Water privatization in Metro Manila

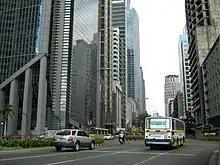
Ayala Avenue in the business district of Makati, East Manila, is named after the Ayala family that owns a conglomerate to which Manila Water belongs.

In 2001 a conflict erupted between various members of the MWSS regulatory office. The chief of the office, Rex Tantiongco, resigned in July 2001 after he failed to gain support from other members of the office for the approval of another tariff increase after the one granted by the Arbitration Panel. His successor, Herman Cimafranca, called the office a "toothless paper tiger". He said it had no role in approving tariff increases, as evidenced by the earlier referral to increase the rate of return to an arbitration panel and not to the regulatory office. In October 2001 the Board of MWSS approved the first amendment to the concession contracts. It allowed tariffs to be changed quickly as a result of on exchange rate fluctuations, instead of recovering losses from exchange rate fluctuations only through gradual adjustments. This led to another immediate tariff increase.